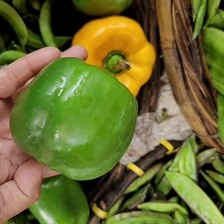
Label: capsicum